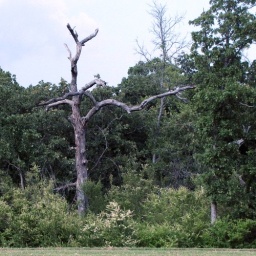
Taken MAY 30, 2010 in Denton, TX . Lone dead tree in a primevil forest